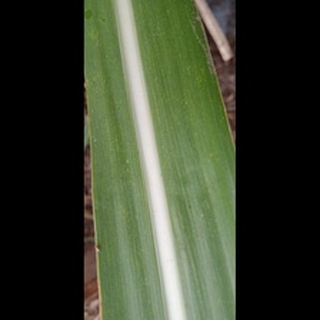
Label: healthy_sugarcane